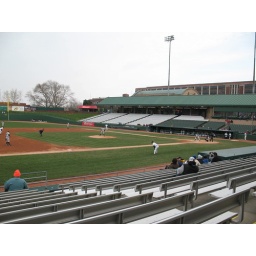
The guy in the orange hat grabbed 8 baseballs.